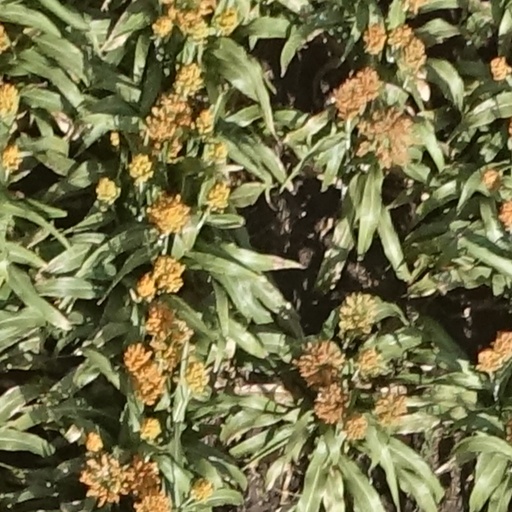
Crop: sorghum